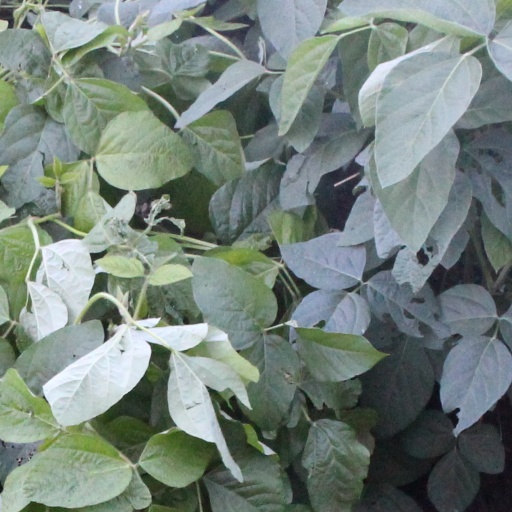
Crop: soybean